Stanley Washburn

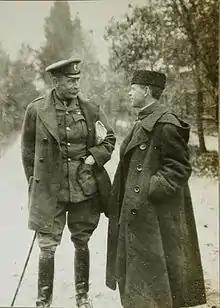
Washburn ("right") with British officer John Hanbury-Williams in Russia, October 1914

Stanley Washburn (February 7, 1878 – December 14, 1950) was an American war correspondent particularly associated with reporting on Russian operations. He covered the 1904–05 Russo-Japanese War, where he was one of the first on the battlefield to learn that peace had been agreed, followed by the Russian Revolution of 1905.